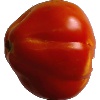
Label: Tomato 1